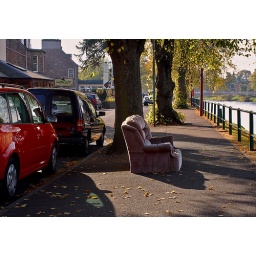
You get a comfortable seat by the river in Inverness, Scotland!